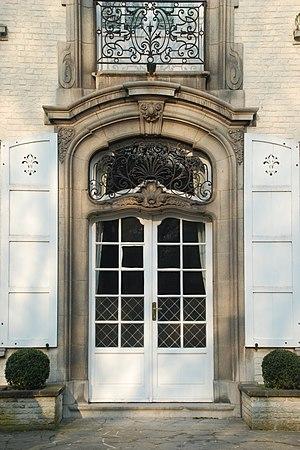
Belgique - Brabant wallon - Rixensart - Château du Héron
Le Château du Héron est un édifice de style éclectique inspiré du style Louis XV qui abrite la maison communale de Rixensart dans la province belge du Brabant wallon.